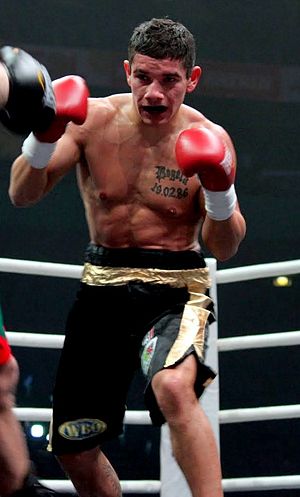
Andreas Evensen
Andreas Volden Evensen er en norsk professionel bokser indenfor vægtklassen fjervægt. Han er opvokset i Haltdalen i Sør-Trøndelag.